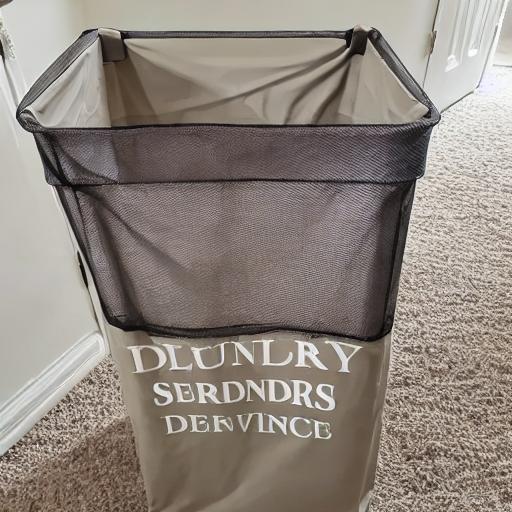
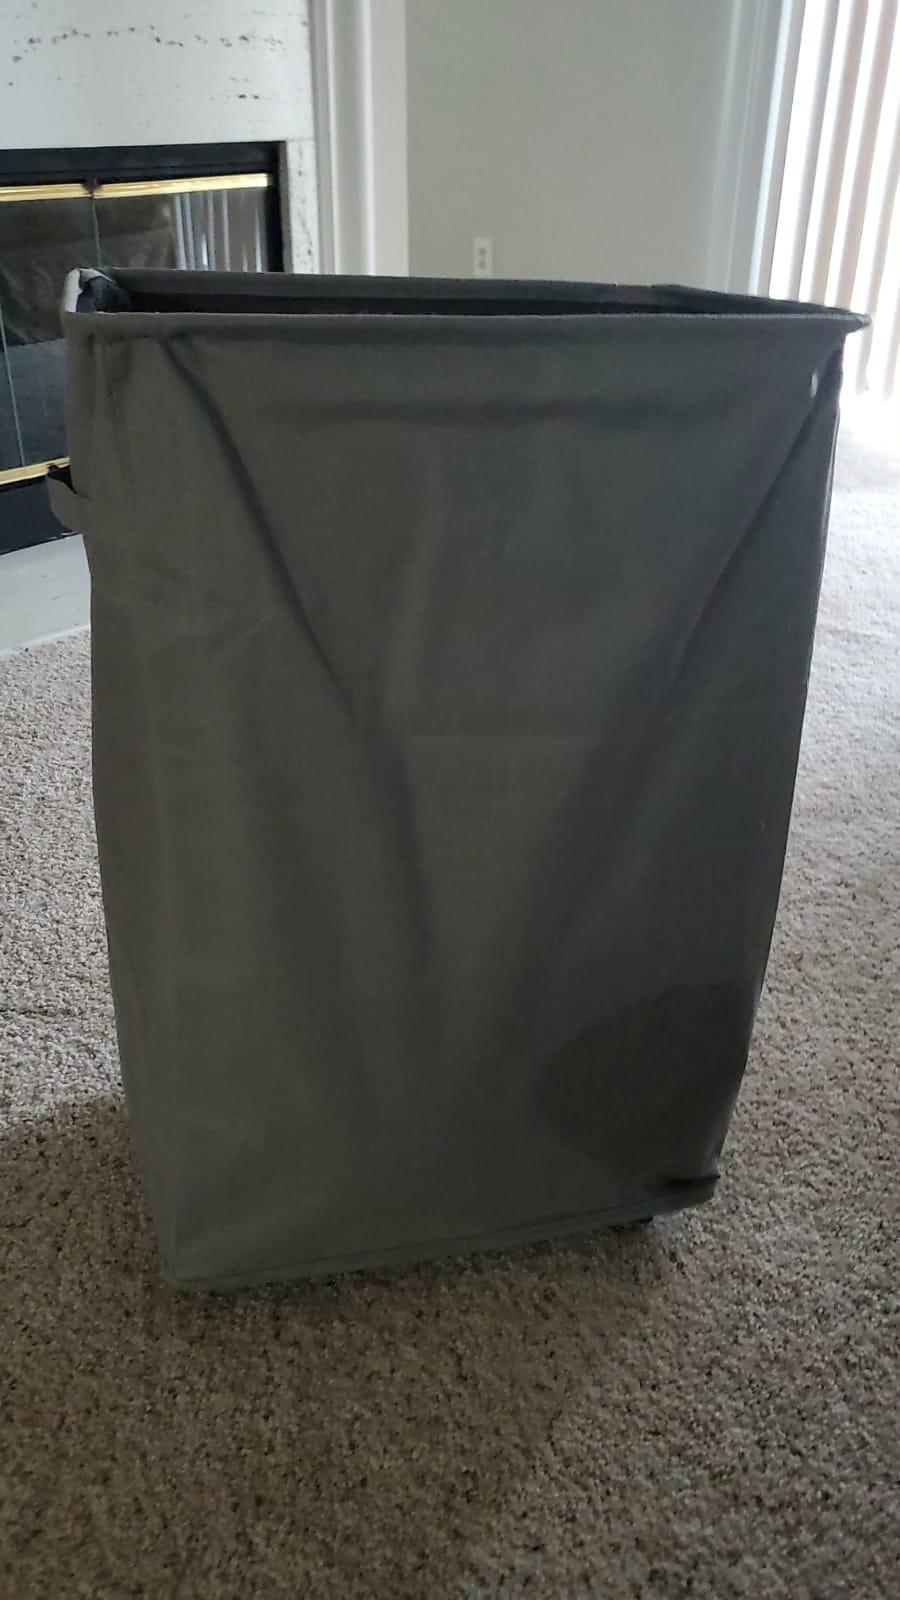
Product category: items_hamper
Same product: no